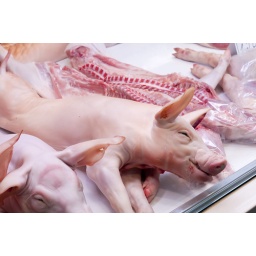
Suckling pigs for sale on a butcher stall in the Mercat de la Boqueria street market, Barcelona, Catalonia, Spain